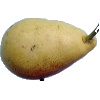
Label: Pear 2